Mormon Trail

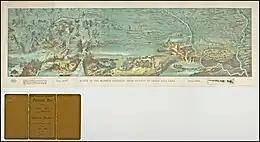
Route of the Mormon pioneers from Nauvoo to Great Salt Lake

Following the succession crisis, Young insisted the Mormons should settle in a place no one else wanted and felt the isolated Great Basin would provide the Saints with many advantages.